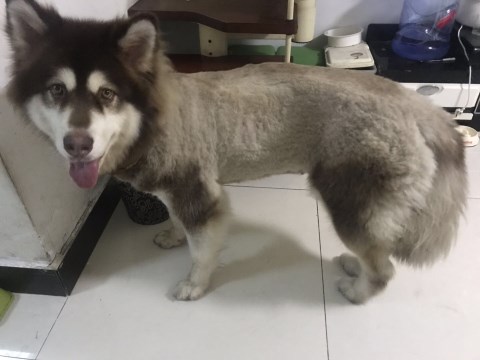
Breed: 1324-n000004-malamute